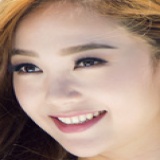
ca sĩ Minh Hằng